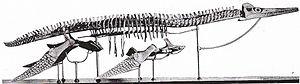
Dolichorhynchops est un genre éteint de plésiosaures de la famille des Polycotylidae qui vivait dans la voie maritime intérieure de l'Ouest, en Amérique du Nord au Crétacé supérieur. Il se compose de deux espèces connues à ce jour : Dolichorhynchops osborni et Dolichorhynchops herschelensis.